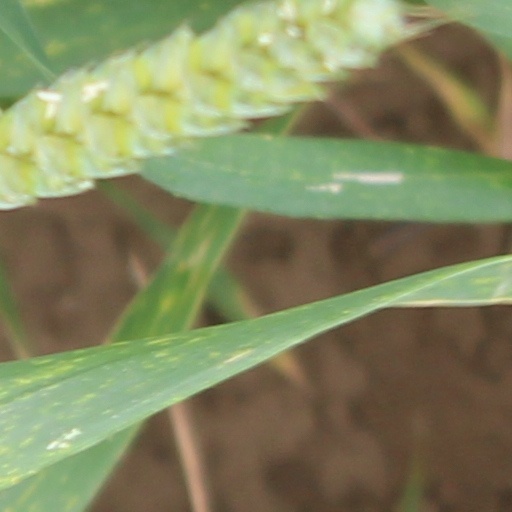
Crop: wheat